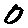
Label: 0